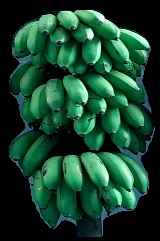
Variety: rasbale
Grade: grade2